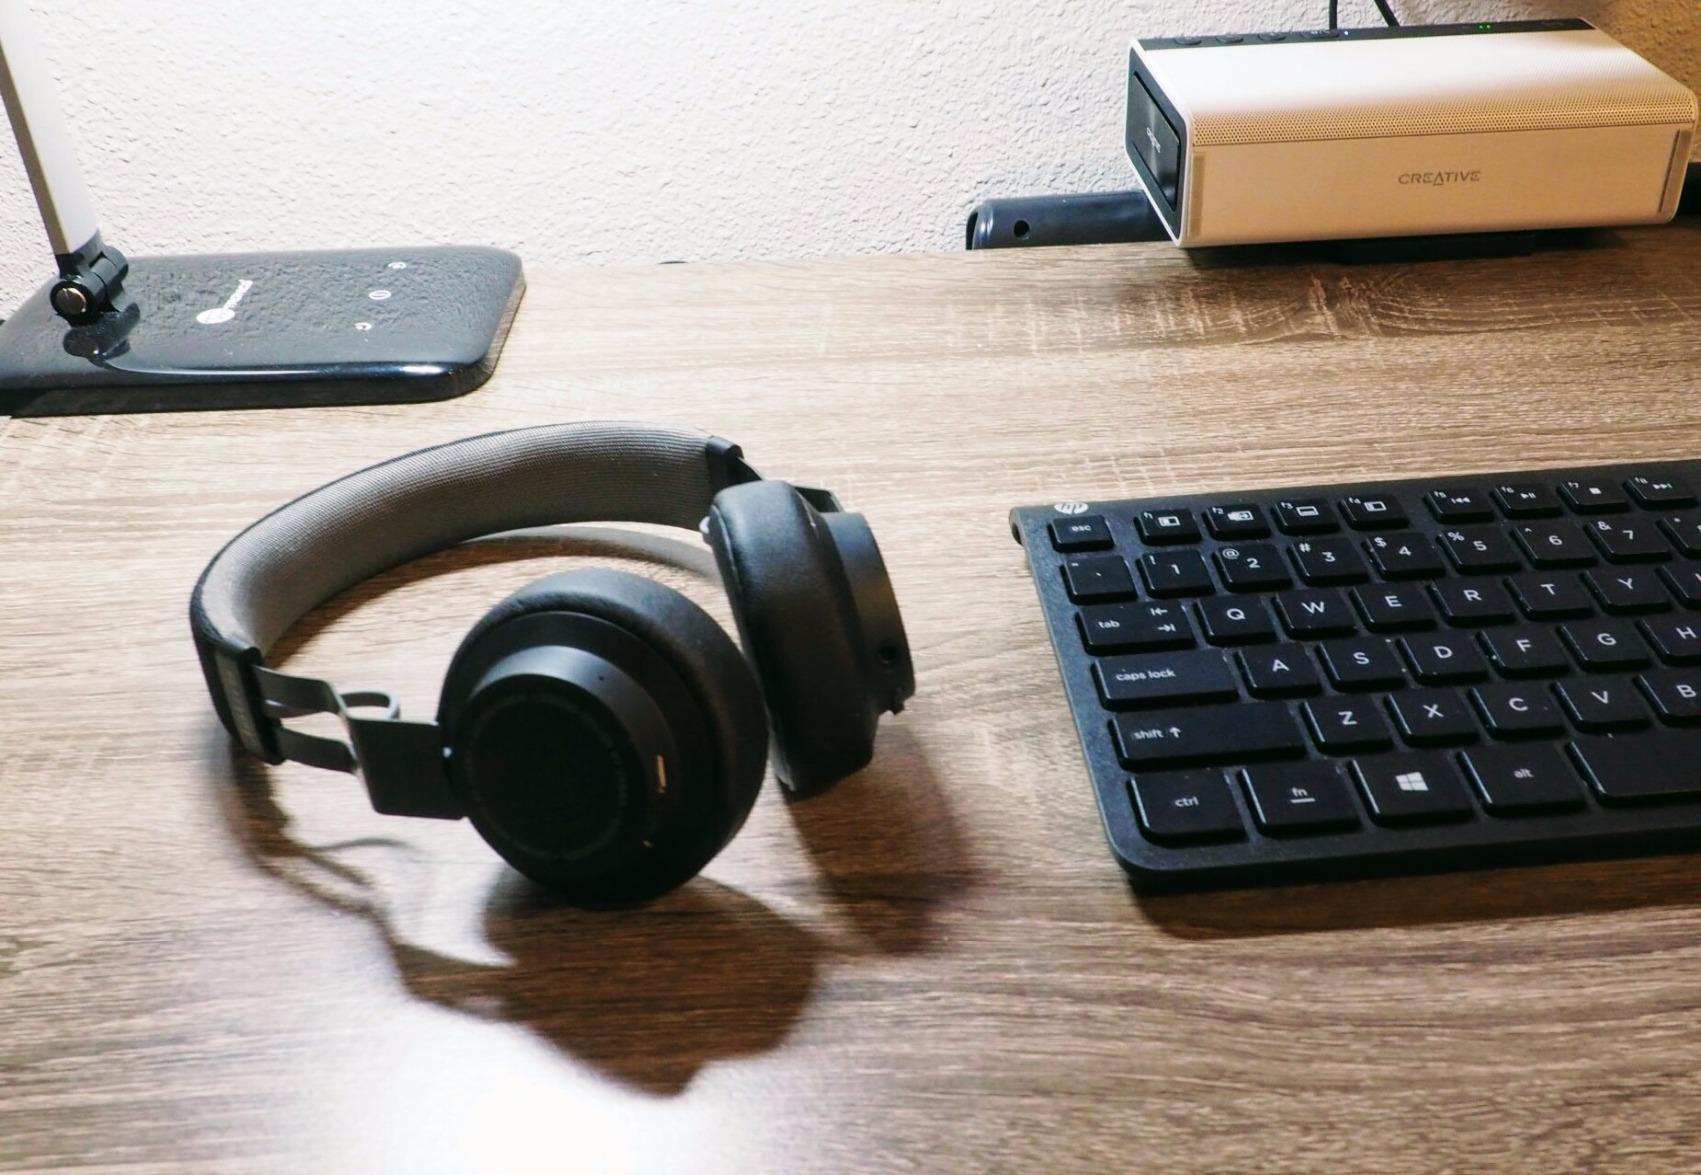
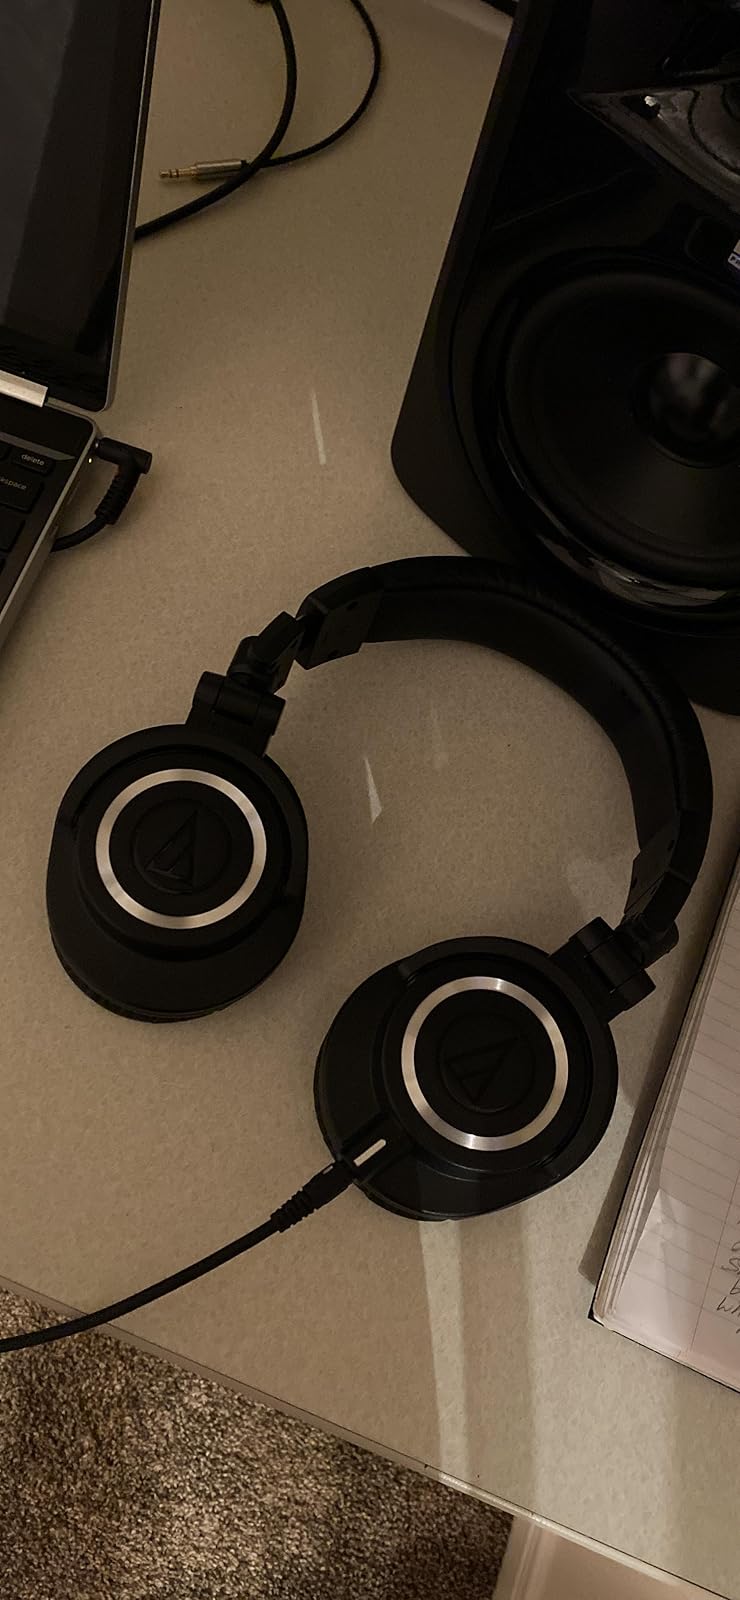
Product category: headphones
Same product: no